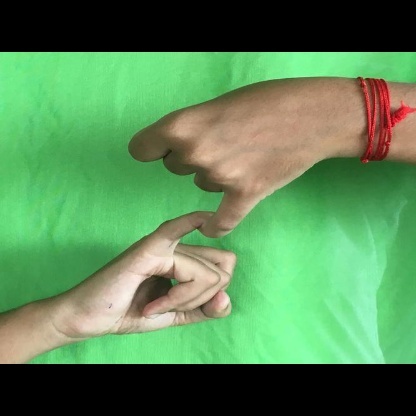
Mudra: Kilaka